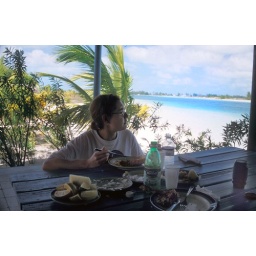
Anusca eating grilled fish in Coco Key